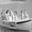
Label: ship